In-N-Out Burger

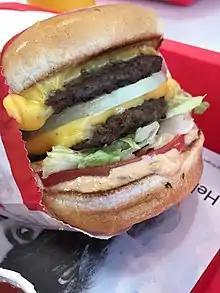
A Double-Double burger

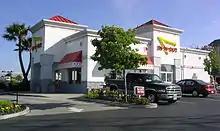
In-N-Out restaurant in Pinole, California, near Interstate 80 with one drive-thru lane and an indoor dining area. Note the crossed palm trees in the back.

The company opened its first location in Oregon on September 9, 2015 (the same day as Harry Snyder's birthday) in Medford. It is supplied from the Lathrop, California, distribution center completed in 2006. President Lynsi Snyder stated during the opening that they will continue to open new spots. A second Oregon location was under construction in Grants Pass during September 2017. On August 21, 2018, In-N-Out announced plans to open a location in the Willamette Valley in Keizer. This was the company's northernmost location.